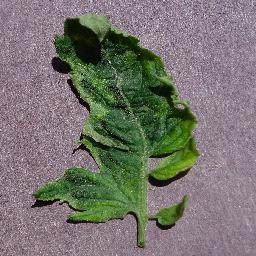
Label: Tomato___Tomato_mosaic_virus